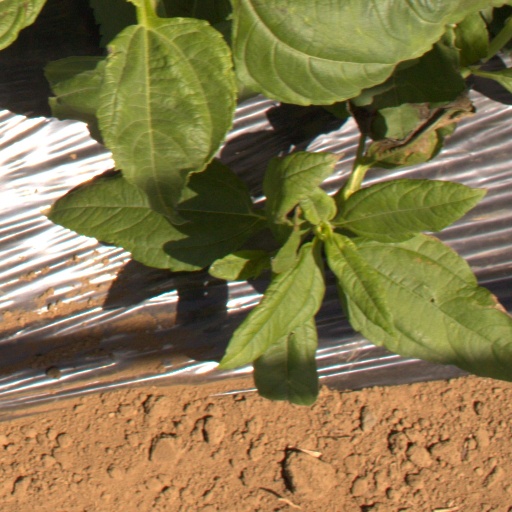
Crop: Jerusalem artichoke